Geography of Martinique

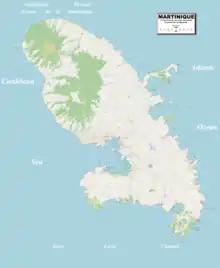
An enlargeable, detailed map of Martinique

slightly more than twice the size of the Isle of Man, or six times the size of the City of Washington, D.C.